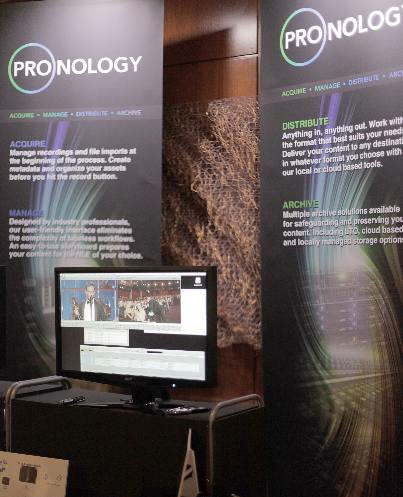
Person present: No